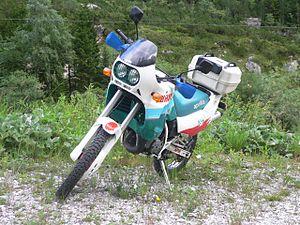
Les Aprilia Tuareg une série de moto de type trail commercialisées par le constructeur italien Aprilia entre 1985 et 1994. Elles ont été déclinées en deux temps et quatre temps.